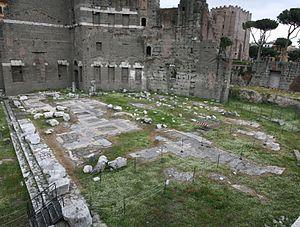
Exèdre orientale du Forum d'Auguste.
Le forum d'Auguste est l'un des forums impériaux de Rome. Il a été construit à la fin du Iᵉʳ siècle av. J.-C., sous le règne de l'empereur Auguste. Il est situé actuellement dans le rione de Monti.